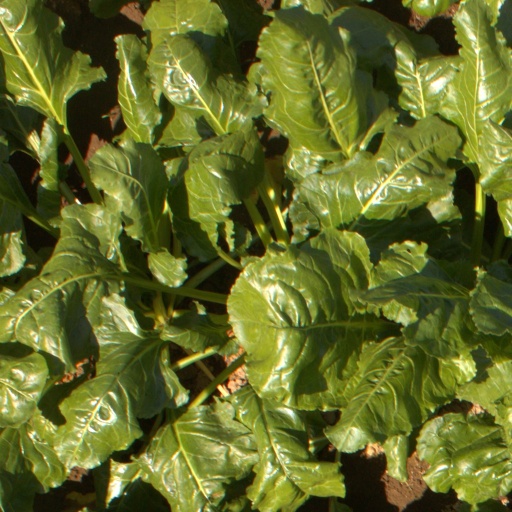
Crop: sugar beet